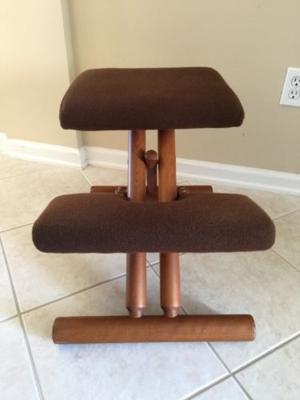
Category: chair